Belgium–India relations

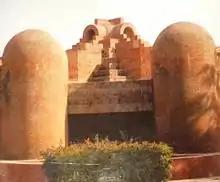
The Belgian Embassy at Shantipath, Chanakyapuri, New Delhi

Apart from the Embassy of Belgium, New Delhi, The Belgian Government has further opened two Consulates-General and two Honorary Consulates: in Mumbai, Chennai, Kolkata and Ahmedabad. The Mumbai Consulate General is located at Bandra-Kurla Complex, the Chennai Consulate General at Khader Nawaz Khan Road – Nungambakkam, the Kolkata Honorary Consulate at Camac Street( Abanindranath Thakur Sarani ), while the latest one, opened on 26 April 2017, is at GIFT City, Ahmedabad. Opening the Honorary Consulate made Belgium the first country to do so at India's first International Financial Services Centre(IFSC).